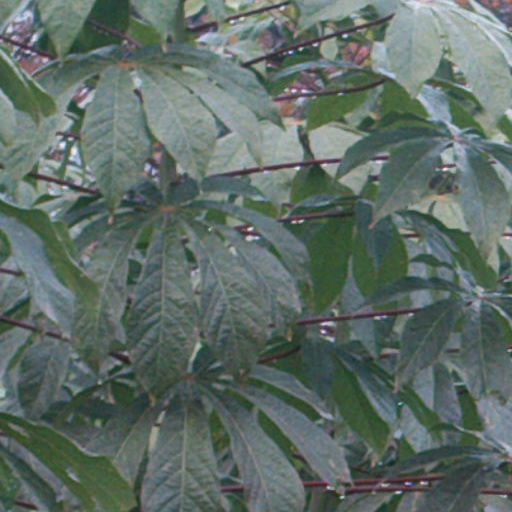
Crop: cassava